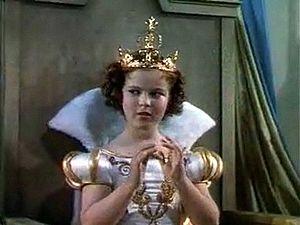
Petite Princesse est une comédie dramatique américaine réalisée par Walter Lang en 1939 d'après le roman de Frances H. Burnett.